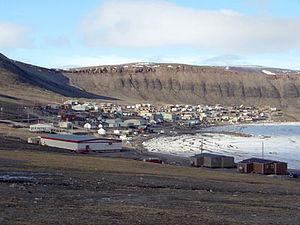
Arctic Bay est un hameau inuit canadien situé dans la partie nord de la péninsule de Borden de l'Île de Baffin, au Nunavut et à la frontière du fuseau horaire de l'heure de l'Est.